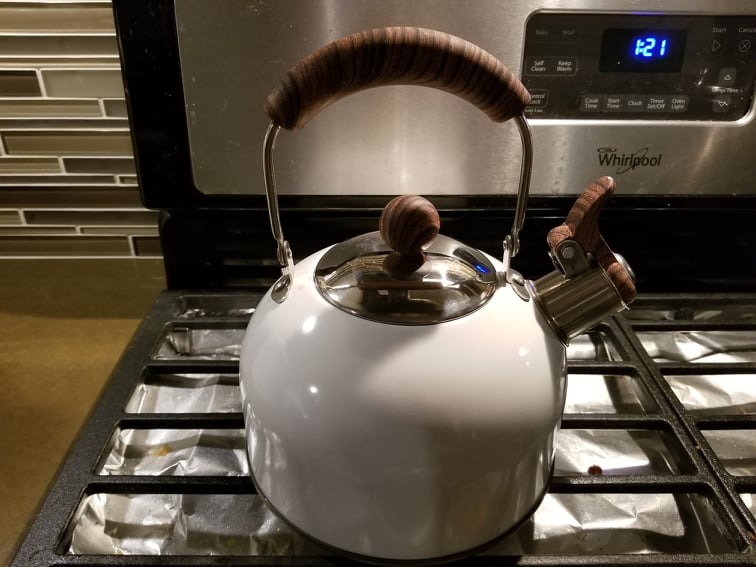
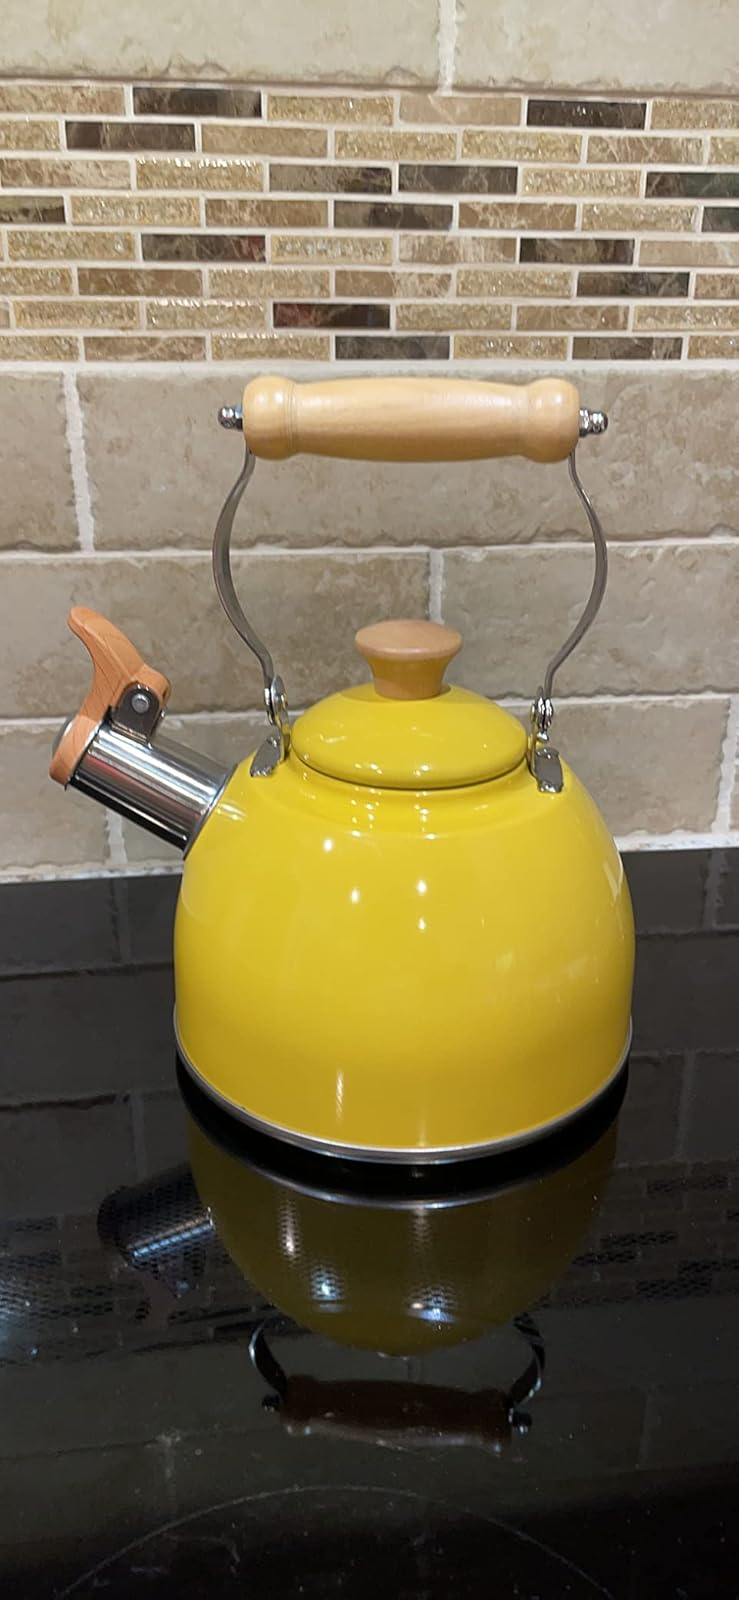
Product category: items_kettle
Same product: no